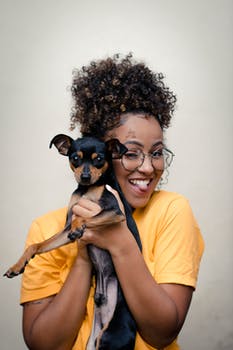
Label: No Watermark